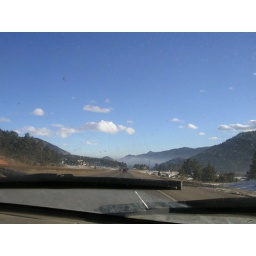
We start under a blue sky